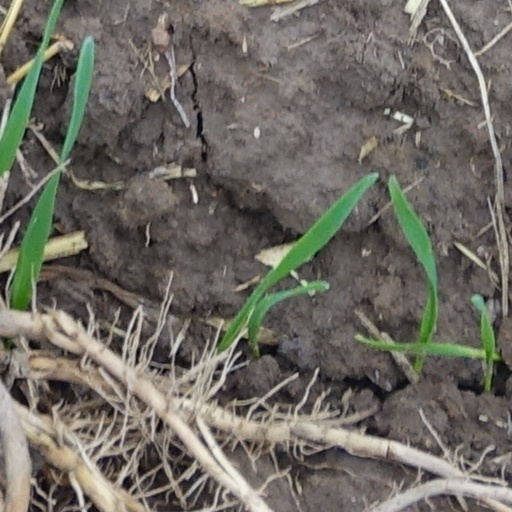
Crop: wheat